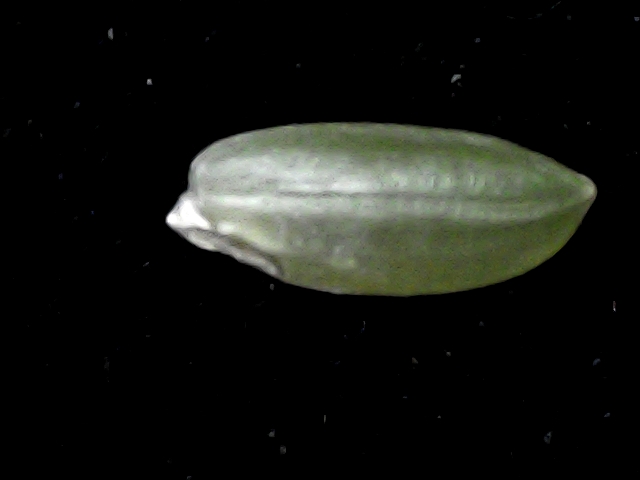
Rice variety: BD39